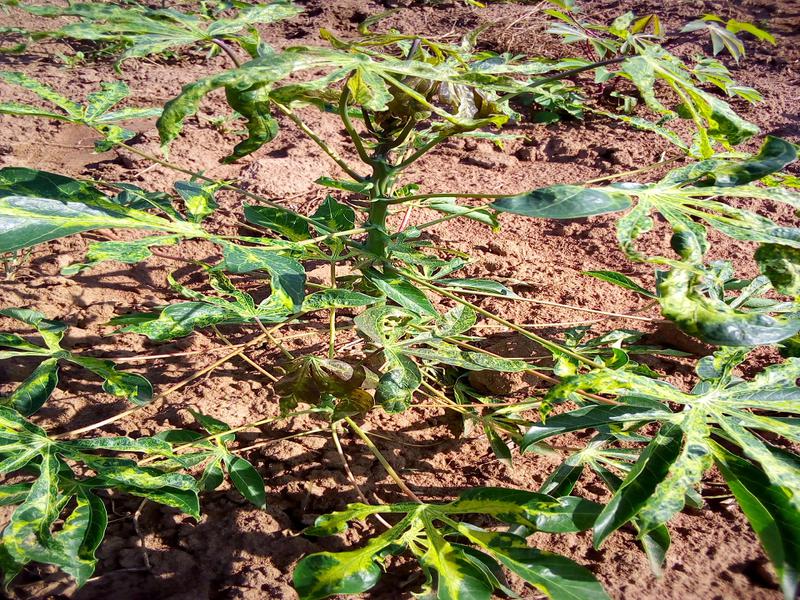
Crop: cassava
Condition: mosaic_disease